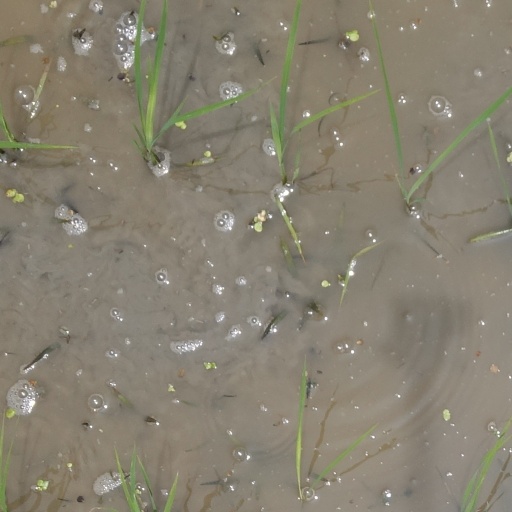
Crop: rice